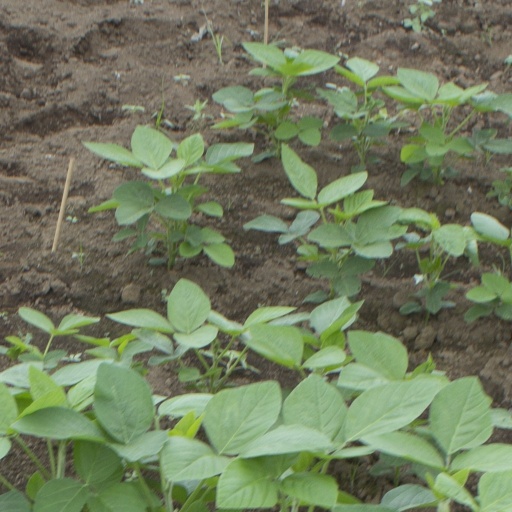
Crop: soybean